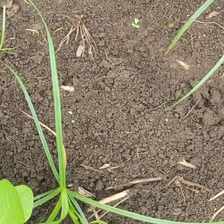
Weed species: Lavhala_(Cyperus_Rotundus)